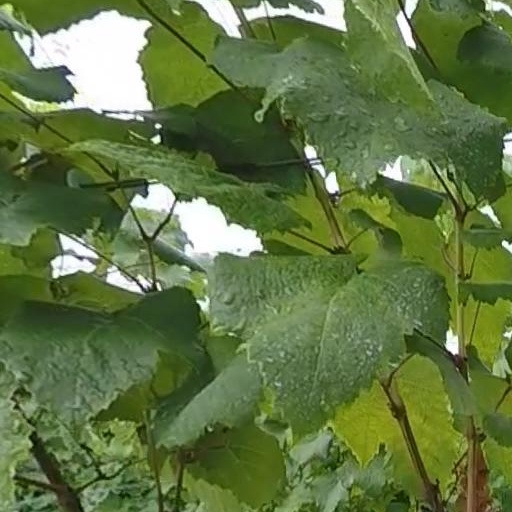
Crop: grape